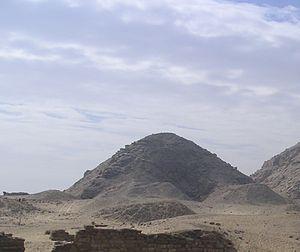
La pyramide de Niouserrê est la dernière pyramide royale de la Vᵉ dynastie à avoir été édifiée sur le site d'Abousir. Elle est située entre le complexe de Sahourê et celui de Néferirkarê. Son nom antique est « La pyramide où sont établis des lieux ».
Les pyramides d'Égypte, de tous les vestiges monumentaux que nous ont légués les Égyptiens de l'Antiquité, et notamment les trois grandes pyramides de Gizeh, sont à la fois les plus impressionnantes et les plus emblématiques de cette civilisation. Si elle fut, à son origine, destinée au roi, l'idée d'une sépulture pyramidale fut rapidement reprise par les proches du souverain. Khéops semble avoir été le premier à autoriser ses femmes à se faire élever un tel tombeau.